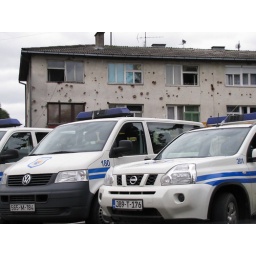
modern newly-bought cop cars parked in front of one of the many building bearing the signs of the war of 1993-1996.